Lianghui (Protestantism)

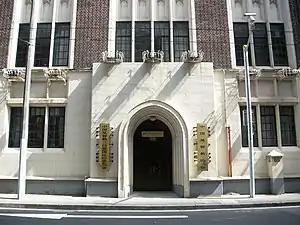
The Protestant "National Lianghui" office in Shanghai.

Protestantism in China uses lianghui to speak of the two Chinese government-sanctioned Protestant organizations: the Three-Self Patriotic Movement (TSPM) and the China Christian Council (CCC). Due to the close relationship between these two organizations, they are sometimes mistaken as the same organization.